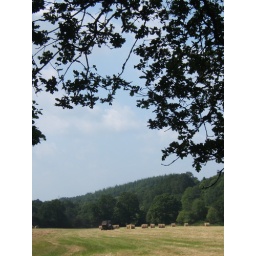
i slept in this field by the river at the fete with one blanket and my guitar